Sanspareil

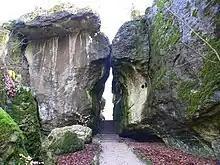
Diana's grotto

Immediately south of the Green Table is a gorge of overhanging rocks that form Diana's Grotto. The grotto was originally decorated with a naturalistic, colorful group of sculptures consisting of the goddess Diana armed with bow and arrows and three nymphs with hunting dogs. On the rock above the grotto stood a shingle-roofed green moss hut, the Dianenhäuschen, another "natural" accessory made of stones and bark clad with tufa.